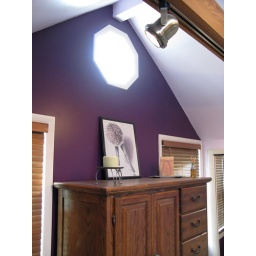
The octagonal window in the master bedroom